Mario Joseph

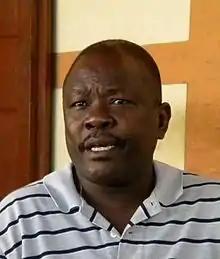
Joseph in 2010

Mario Joseph (1962 or 1963 – 31 March 2025) was a Haitian human rights lawyer. From 1996 until his death, he led the "Bureau des Avocats Internationaux" (BAI) in Port-au-Prince, which represents political prisoners, impoverished communities, and victims of political violence. In 2006, "The New York Times" called Joseph "Haiti's most prominent human rights lawyer".